Little Monsters (1989 film)

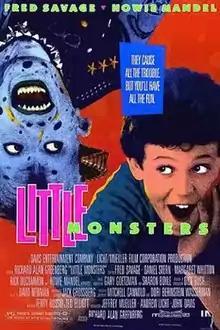
Theatrical release poster

Little Monsters is a 1989 American fantasy comedy film starring Fred Savage and Howie Mandel and directed by Richard Alan Greenberg. It tells the story of a boy who befriends a real-life "monster under the bed" and discovers a secret world of monsters who sneak into children's bedrooms at night to pull pranks on them. Although the film failed financially, receiving a limited theatrical release due to Vestron’s bankruptcy, it obtained a cult following on home video.